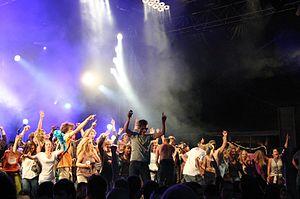
Le Festival Bobital ou Festival l'Armor à Sons est un événement musical se déroulant depuis 2009 au parc du Louvre dans la commune de Bobital, à 5 km au sud-ouest de Dinan.